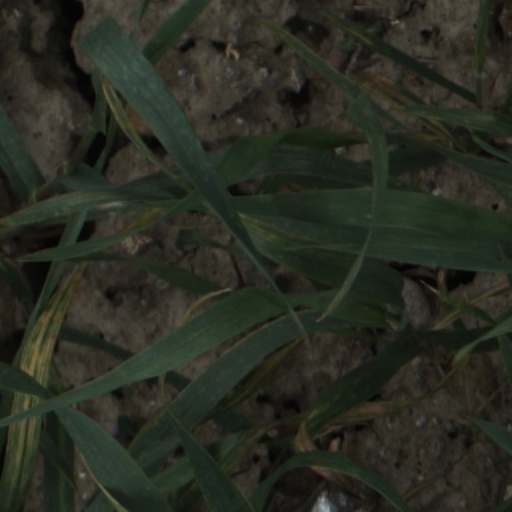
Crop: wheat